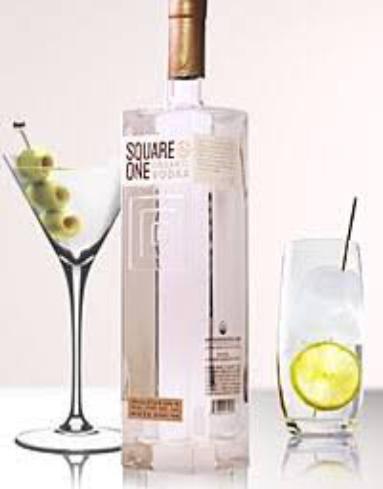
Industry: Food